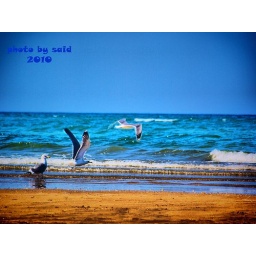
Flight of the bird in the Alqurm beach